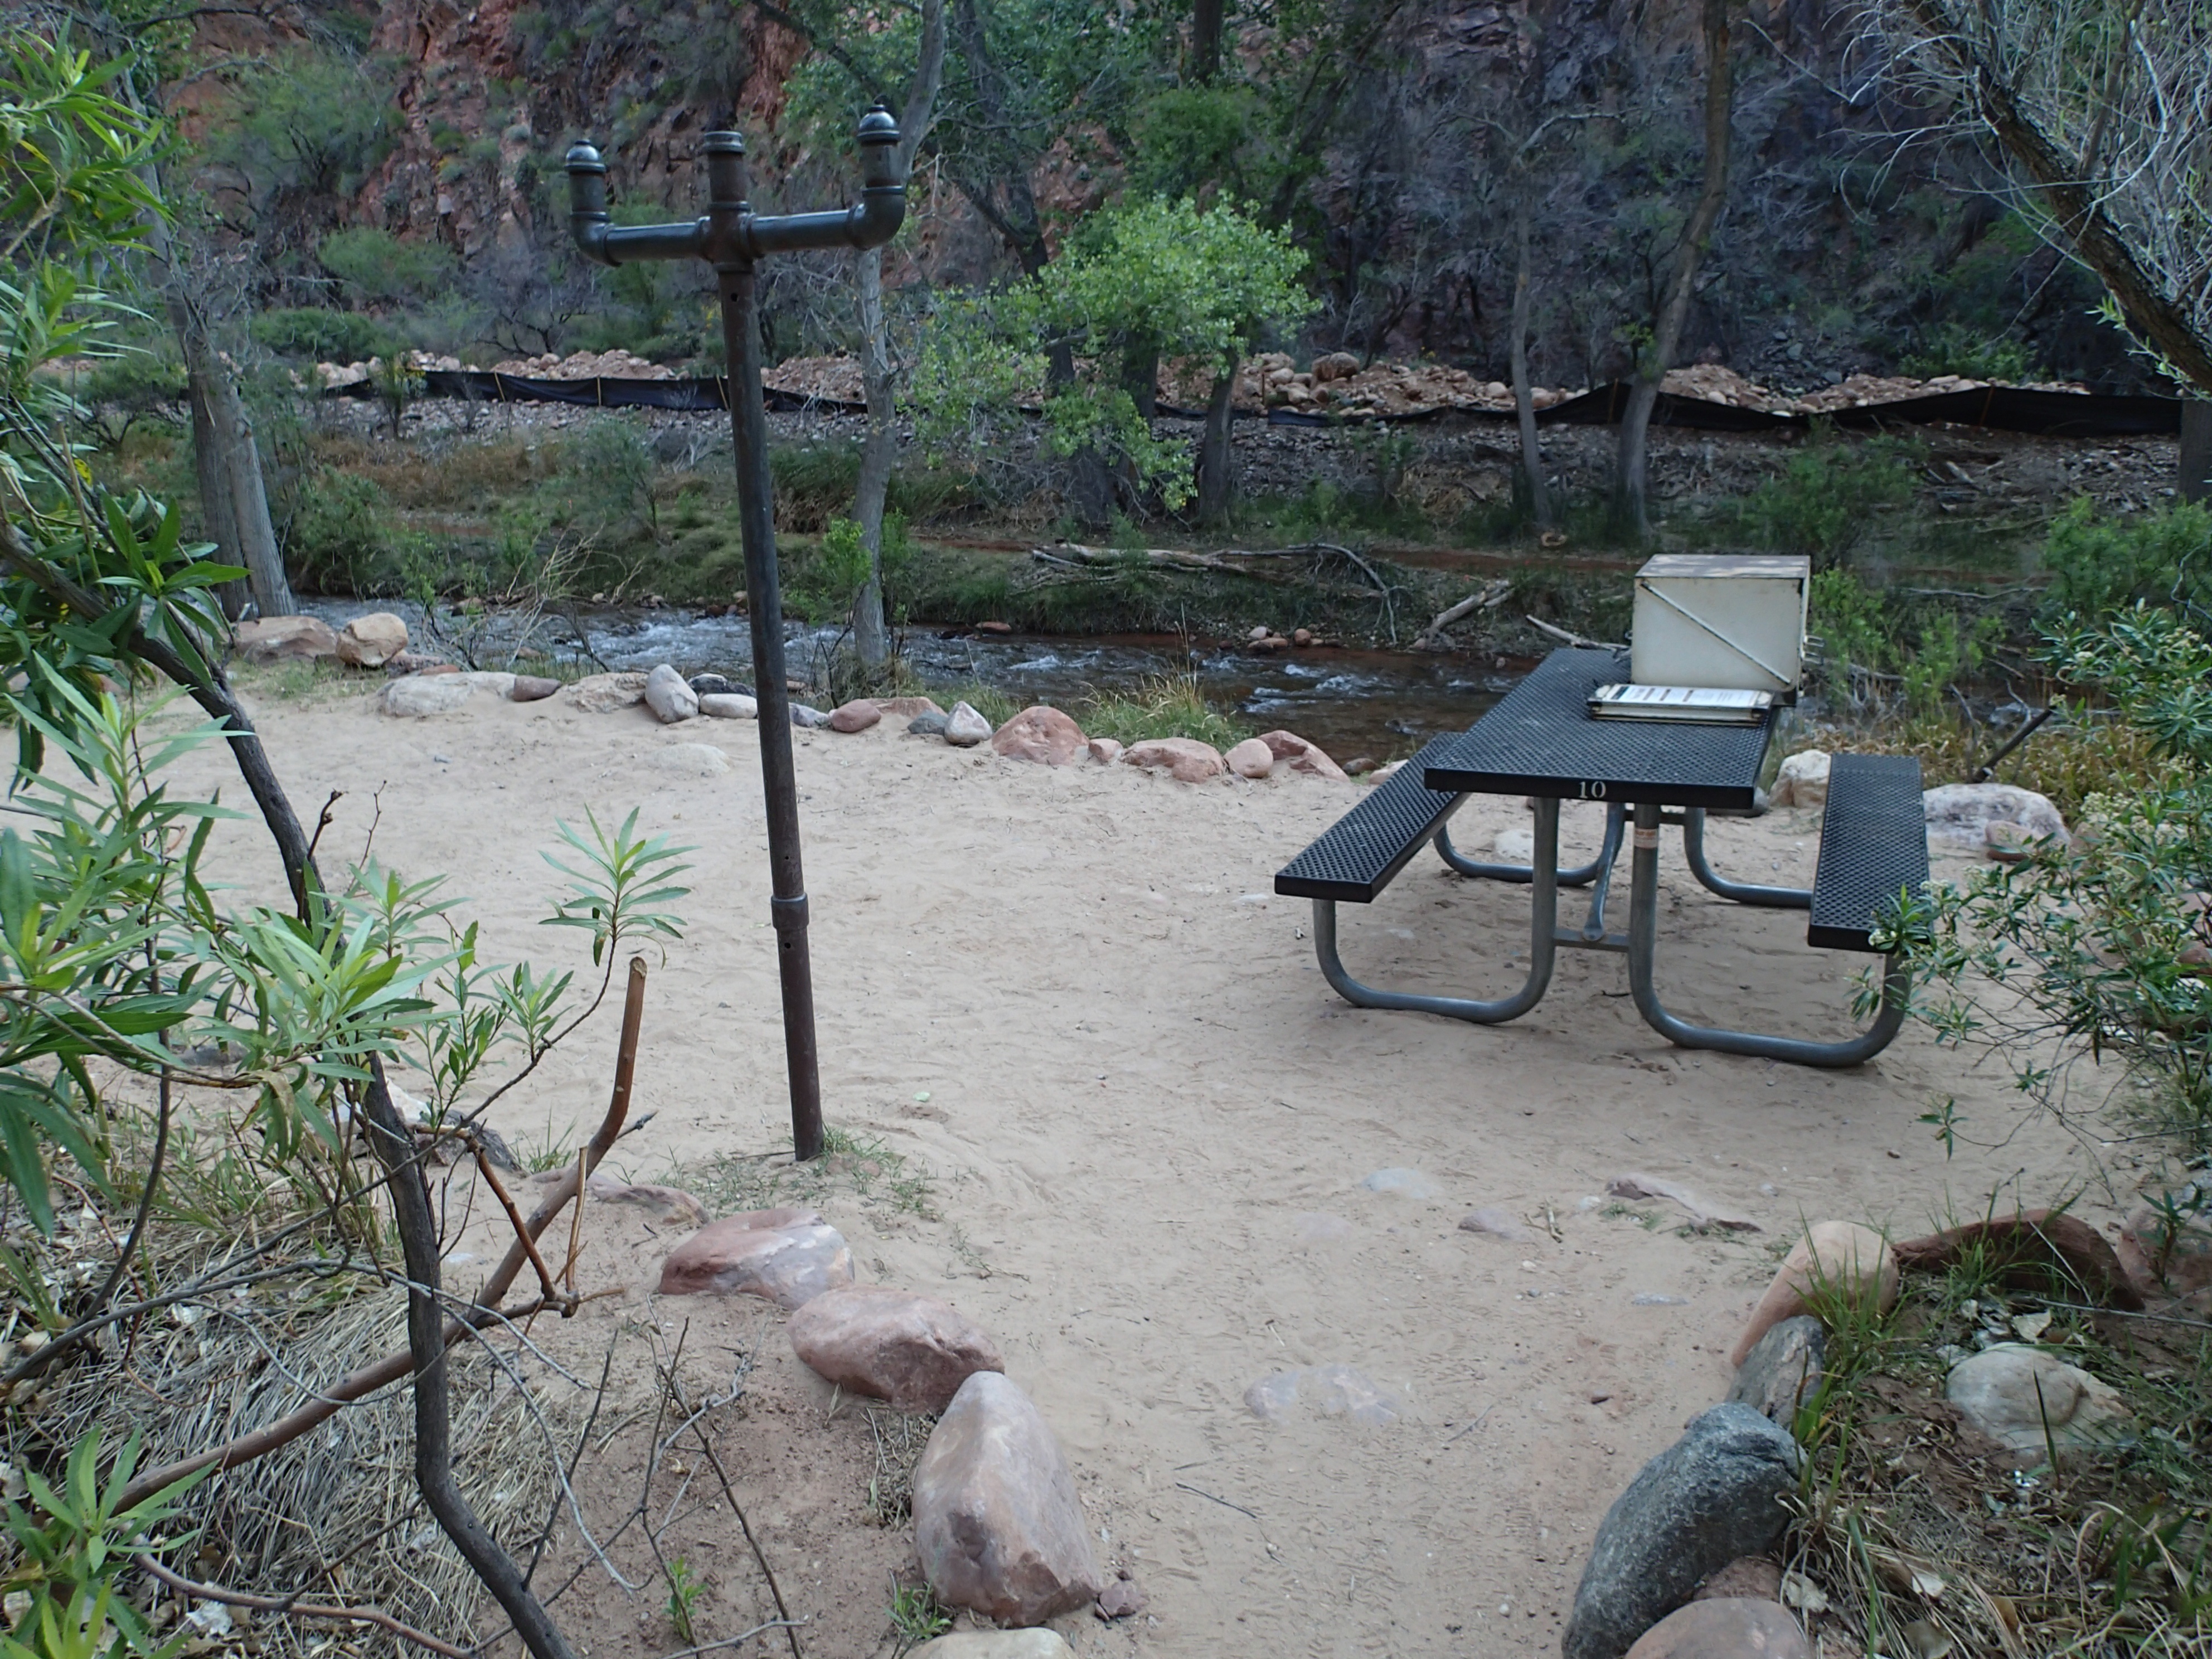
wilderness, trail, pond, wildlife, zoo, jungle, backyard, garden, grandcanyon, yard